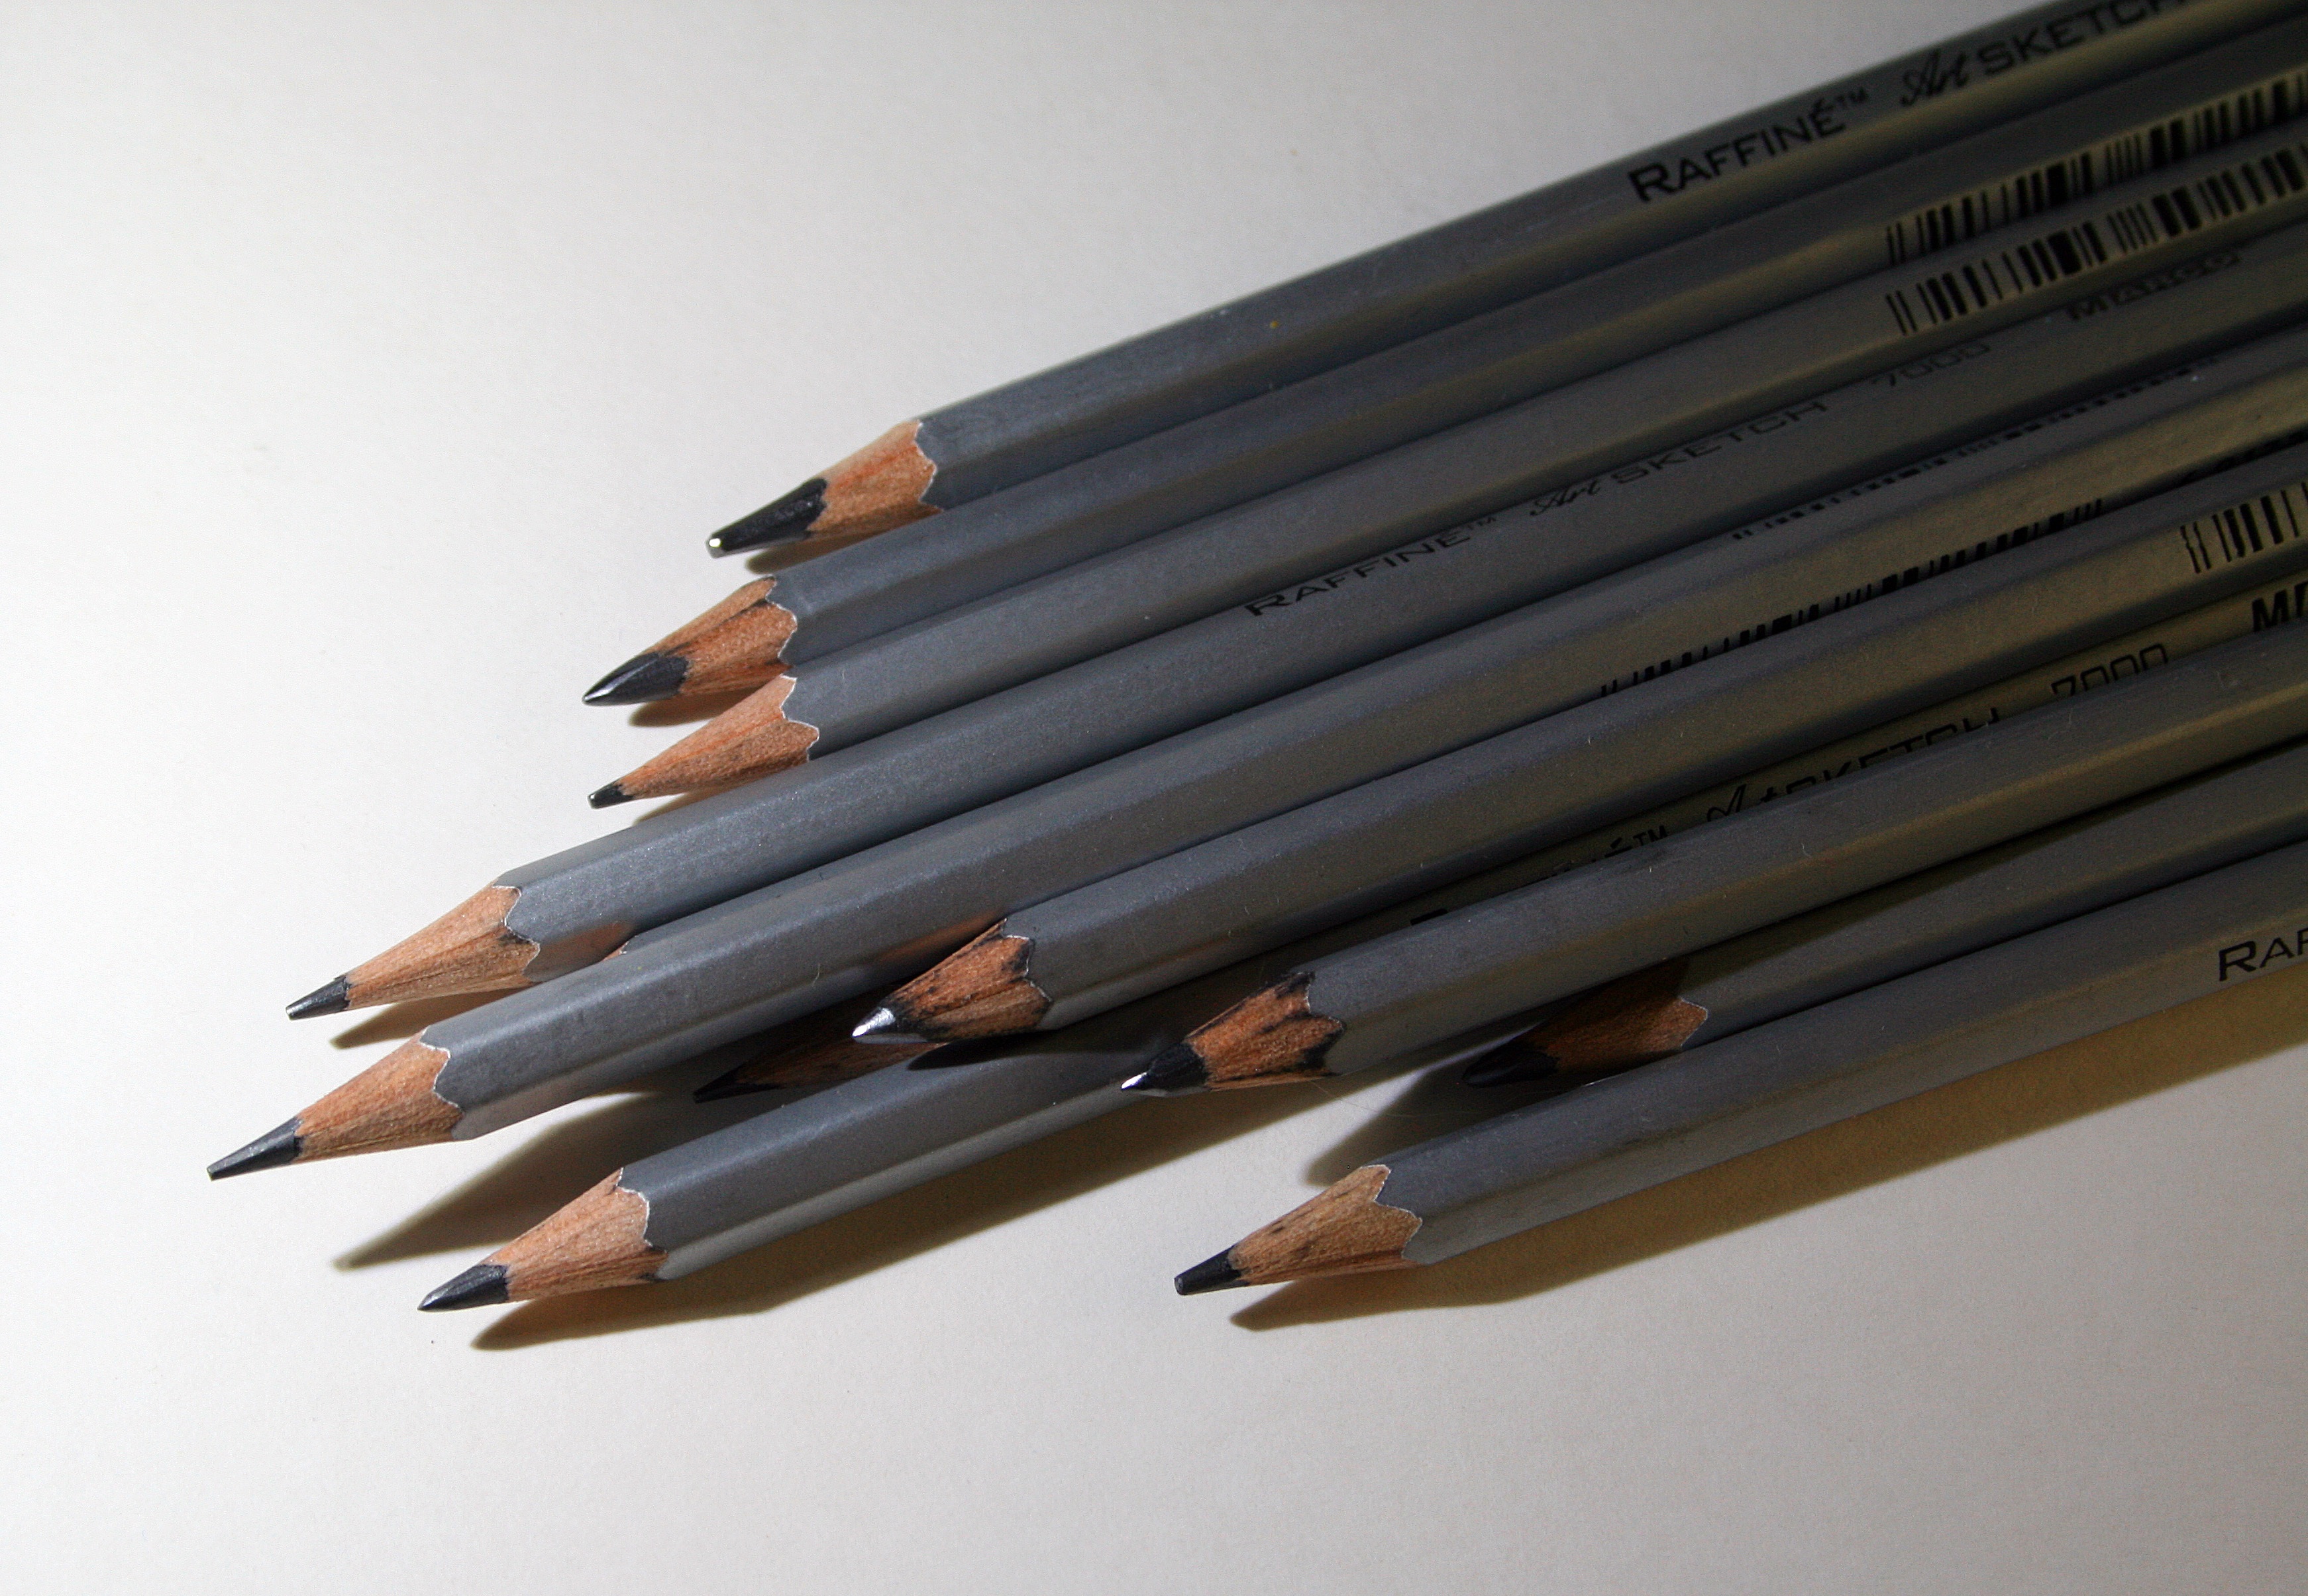
writing, pencil, wood, pen, metal, grey, art, pencils, used, graphite, gun accessory